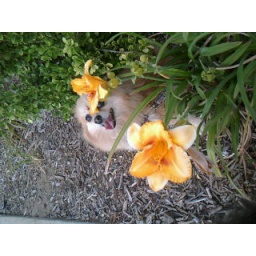
cute dog in flowers